Pierre Guillemin

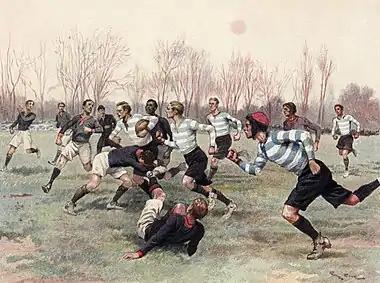
Racing Club de France (RCF) v Stade Français in 1906. RCF in blue and white stripes.

Guillemin had been playing as a forward for Racing Club de France (RCF) in the Championnat de Paris since 1906 when he got the opportunity to trial for . Ahead of the international matches against the Home Nations teams in 1908, the Union des Sociétés Françaises de Sports Athlétiques (USFSA) organised two matches. The first was a North of France versus South match, after which a France team was formed to play against the Rest of France on 22 December at the Stade du Matin in Colombes. Guillemin was selected for the Rest. Ahead of the game, Reichel in "Le Figaro" gave France the odds of winning, since it had a heavier pack and better halfbacks, and also commented positively on Duval, Bonhomme and Guillemin. The Rest of France won 12–6. The cohesion of the Rest's threequarter line, all coming from Stade Français, was especially apparent, while the forwards, although weaker in the scrum, and lighter, played with more "valour". As a result, many changes were made for the team to play on 1 January 1908: the captain, Marc Giacardy, was dropped altogether, and Guillemin was one of several who won selection.